Frank D. Robinson

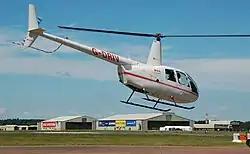
The R44 Raven II, a successor of the Robinson R22

Robinson resigned from Hughes in 1973 and founded the Robinson Helicopter Company (RHC). RHC’s first business address was Robinson’s home, where the two-seat R22 helicopter was designed. The first R22 prototype was built in a hangar at the Torrance Airport, and Robinson personally flew it on its first flight in August 1975.